Dittsche

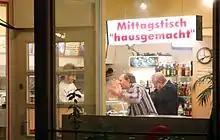
The diner during a film shot (exterior view)

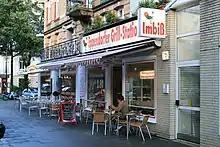
The film location: a real diner in Hamburg

Dittsche: Das wirklich wahre Leben (English: The Really Real Life) is a German improvisation comedy television show starring Olli Dittrich and Jon Flemming Olsen.